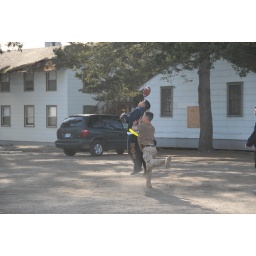
Guys in the 3P try to lounge as they await tickets home to work until our summer deployment to the Middle East.